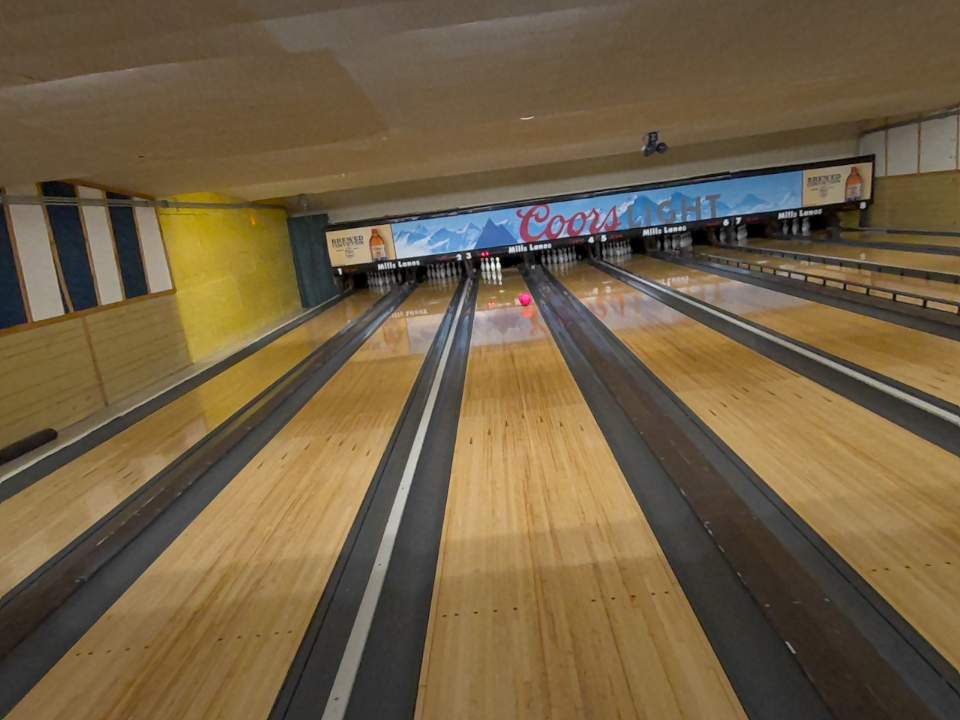
Object: bowling_ball